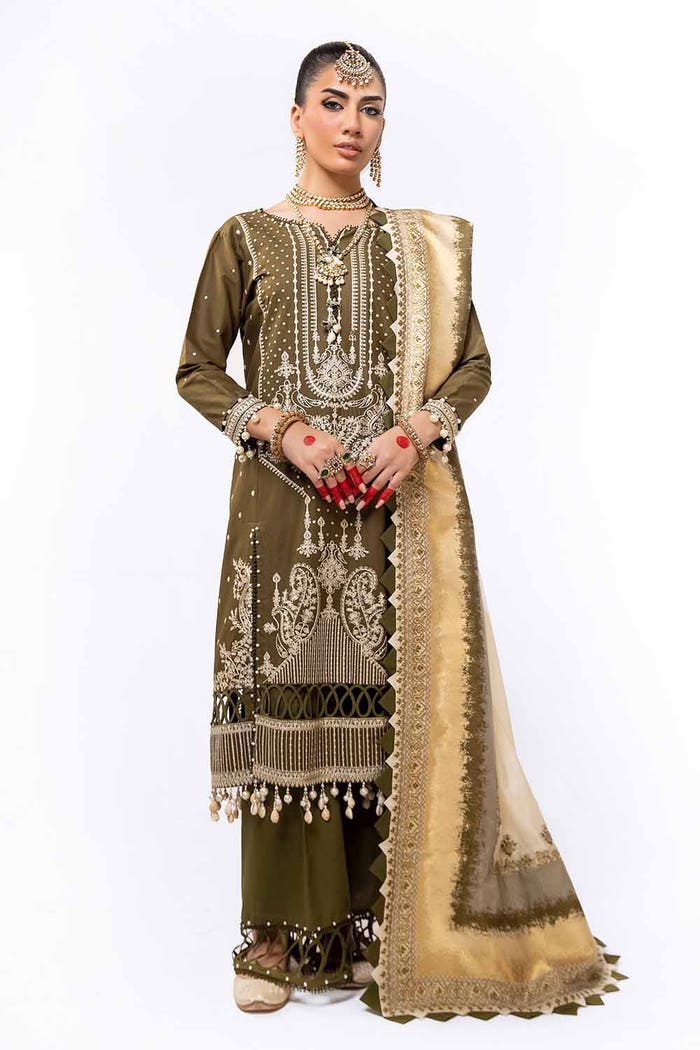
olive gold embroidered chiffon suit